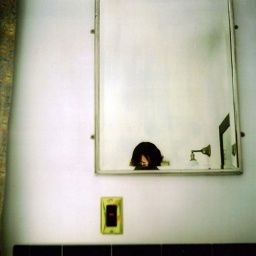
self portrait in the mirror of the bathroom at the far end of the house, vt